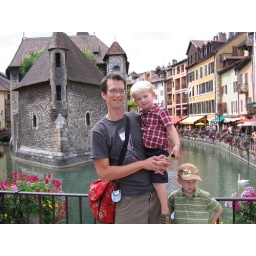
The building behind used to be a prison. This is in Annecy, which is at the base of the Alpes.